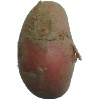
Label: red_potato